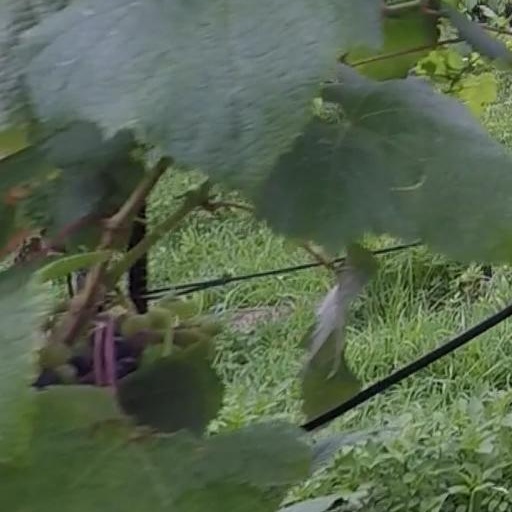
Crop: grape